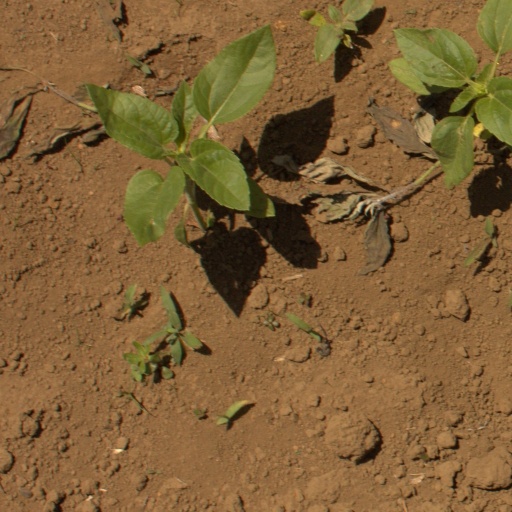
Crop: Jerusalem artichoke